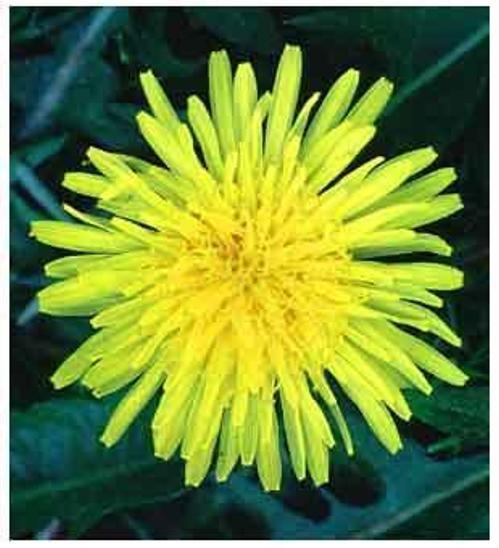
Flower: Dandelion